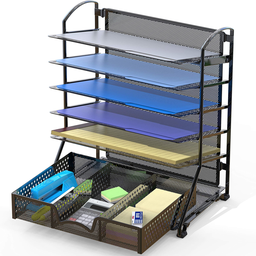
Label: paper